Jack the Giant Killer (1962 film)

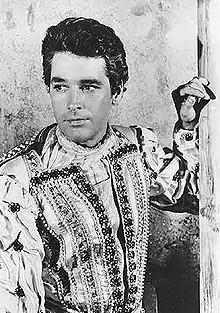
Kerwin Mathews as Jack

The fairy tale had been previously filmed by Hollywood in 1917, 1924 (a short), 1931 (a cartoon) and 1952.